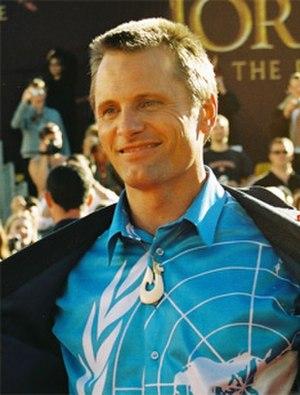
Le Seigneur des anneaux : Les Deux Tours est un film américano-néo-zélandais réalisé par Peter Jackson, sorti en 2002. Il est adapté du deuxième tome du roman Le Seigneur des anneaux, de l'écrivain britannique J. R. R. Tolkien. Dans la trilogie cinématographique de Peter Jackson, qui reproduit la trilogie du roman, le film suit La Communauté de l'anneau et précède Le Retour du roi.